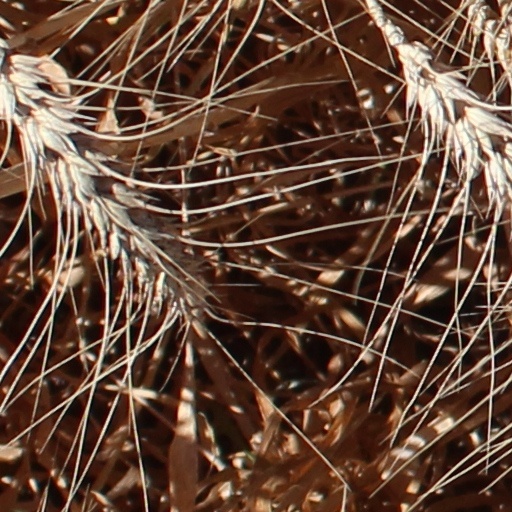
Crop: wheat